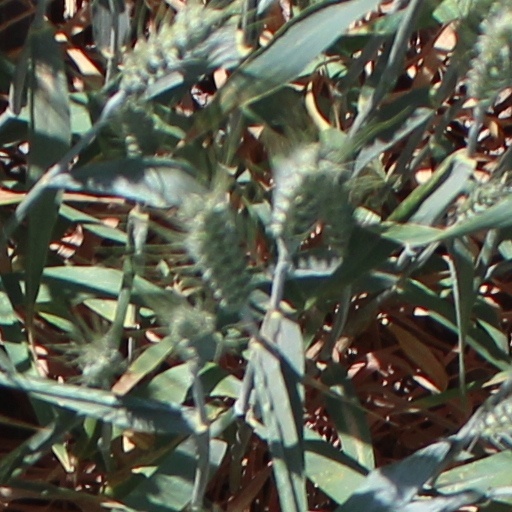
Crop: wheat